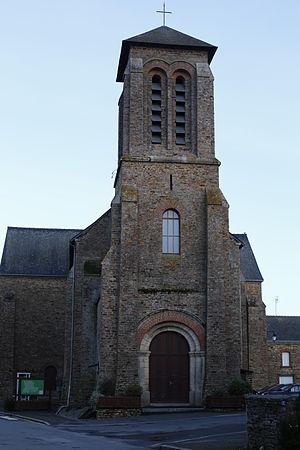
Église de Saint-Sulpice-des-Landes.Brezhoneg: Iliz Sant-Suleg-al-Lann. This building is indexed in the Base Mérimée, a database of architectural heritage maintained by the French Ministry of Culture,
Saint-Sulpice-des-Landes est une commune française située dans le département d'Ille-et-Vilaine en région Bretagne.